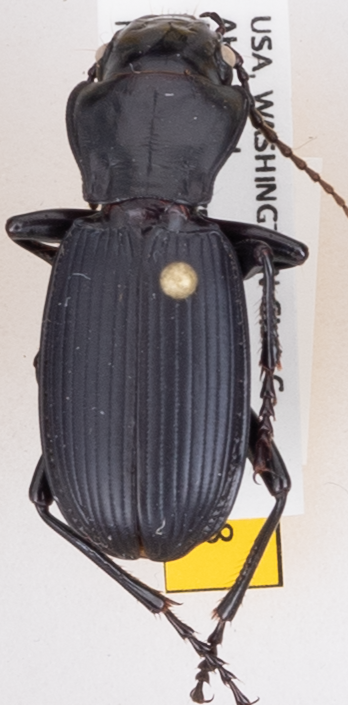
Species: Pterostichus lama
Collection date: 2017-05-31
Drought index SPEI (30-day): -0.334
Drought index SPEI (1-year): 1.16
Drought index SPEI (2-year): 0.728